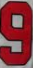
Number: 9